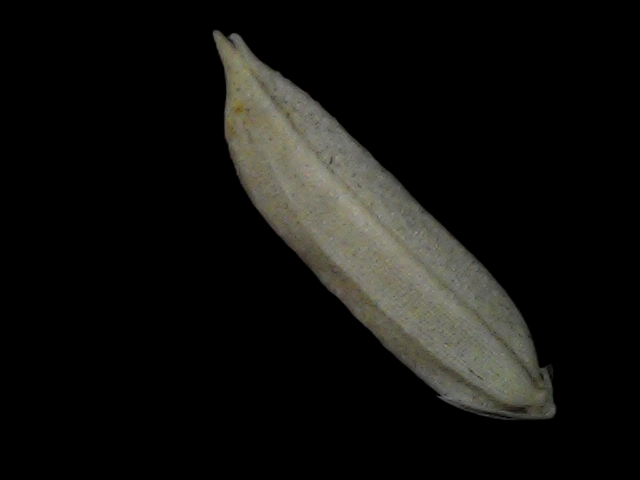
Rice variety: Bd57